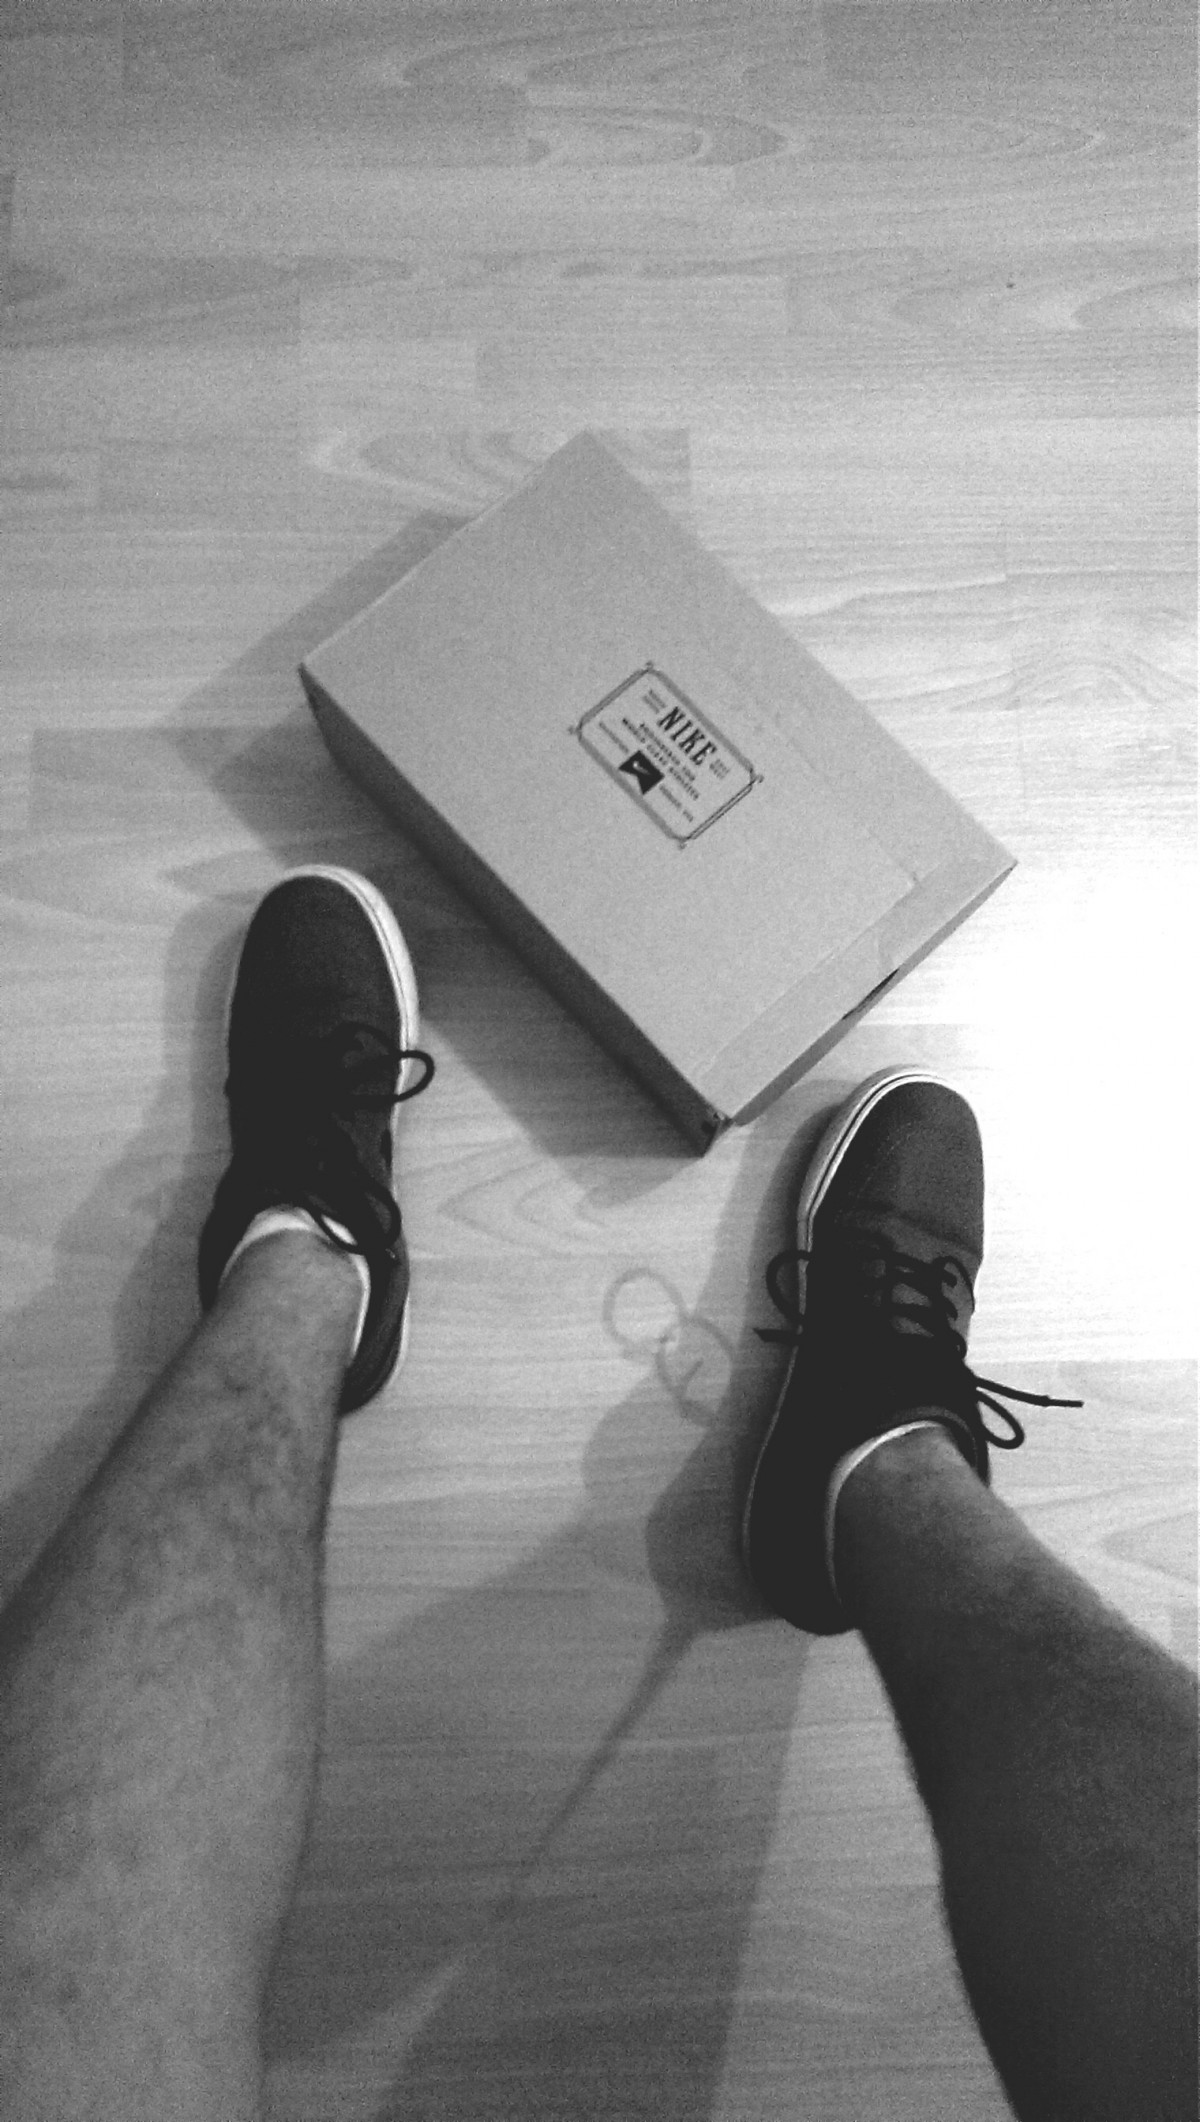
Tags: black and white, drawing, photograph, image, shape